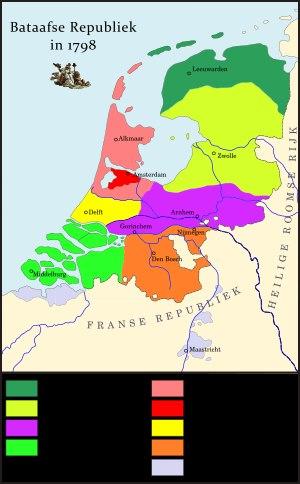
L'invasion anglo-russe de la Hollande est une campagne militaire de la Deuxième Coalition qui s'est déroulée du 27 août au 19 novembre 1799, et qui fut marquée par l'invasion de la région de Hollande par une coalition composée de forces britanniques et russes. La campagne avait pour double objectif de neutraliser la flotte batave et de favoriser un soulèvement des partisans de l'ancien stathouder Guillaume V contre le gouvernement batave, favorable aux Français. Une coalition entre des armées française et batave de puissance équivalente s'opposa à cette invasion.
À la fin du XVIIIᵉ siècle et au début du XIXᵉ siècle, le territoire des Pays-Bas actuels a été divisé en départements, sur le modèle des départements français.